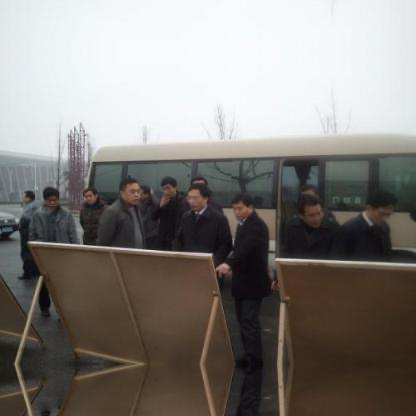
Objects in the image:
label: head
label: head
label: head
label: head
label: head
label: head
label: head
label: head
label: head